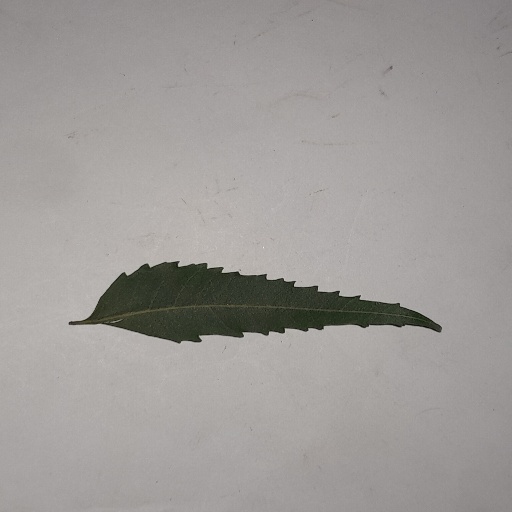
Species: Neem
Leaf condition: Healthy Leaf